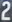
Number: 2